Butler College (Texas)

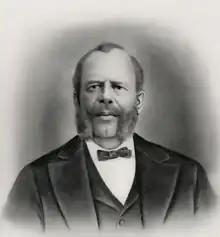

Established in 1905 by the East Texas Baptist Association, the school was originally called the East Texas Normal and Industrial Academy, and was initially a combined elementary and high school, but some sources state it was originally named the East Texas Baptist Academy. Rev. C. M. Butler (or Cornelius Moses Butler; 1844–1924) served as the first president of the school, and he was the moderator of the East Texas Baptist Association. T. C. Bledsoe was the school's first principal.